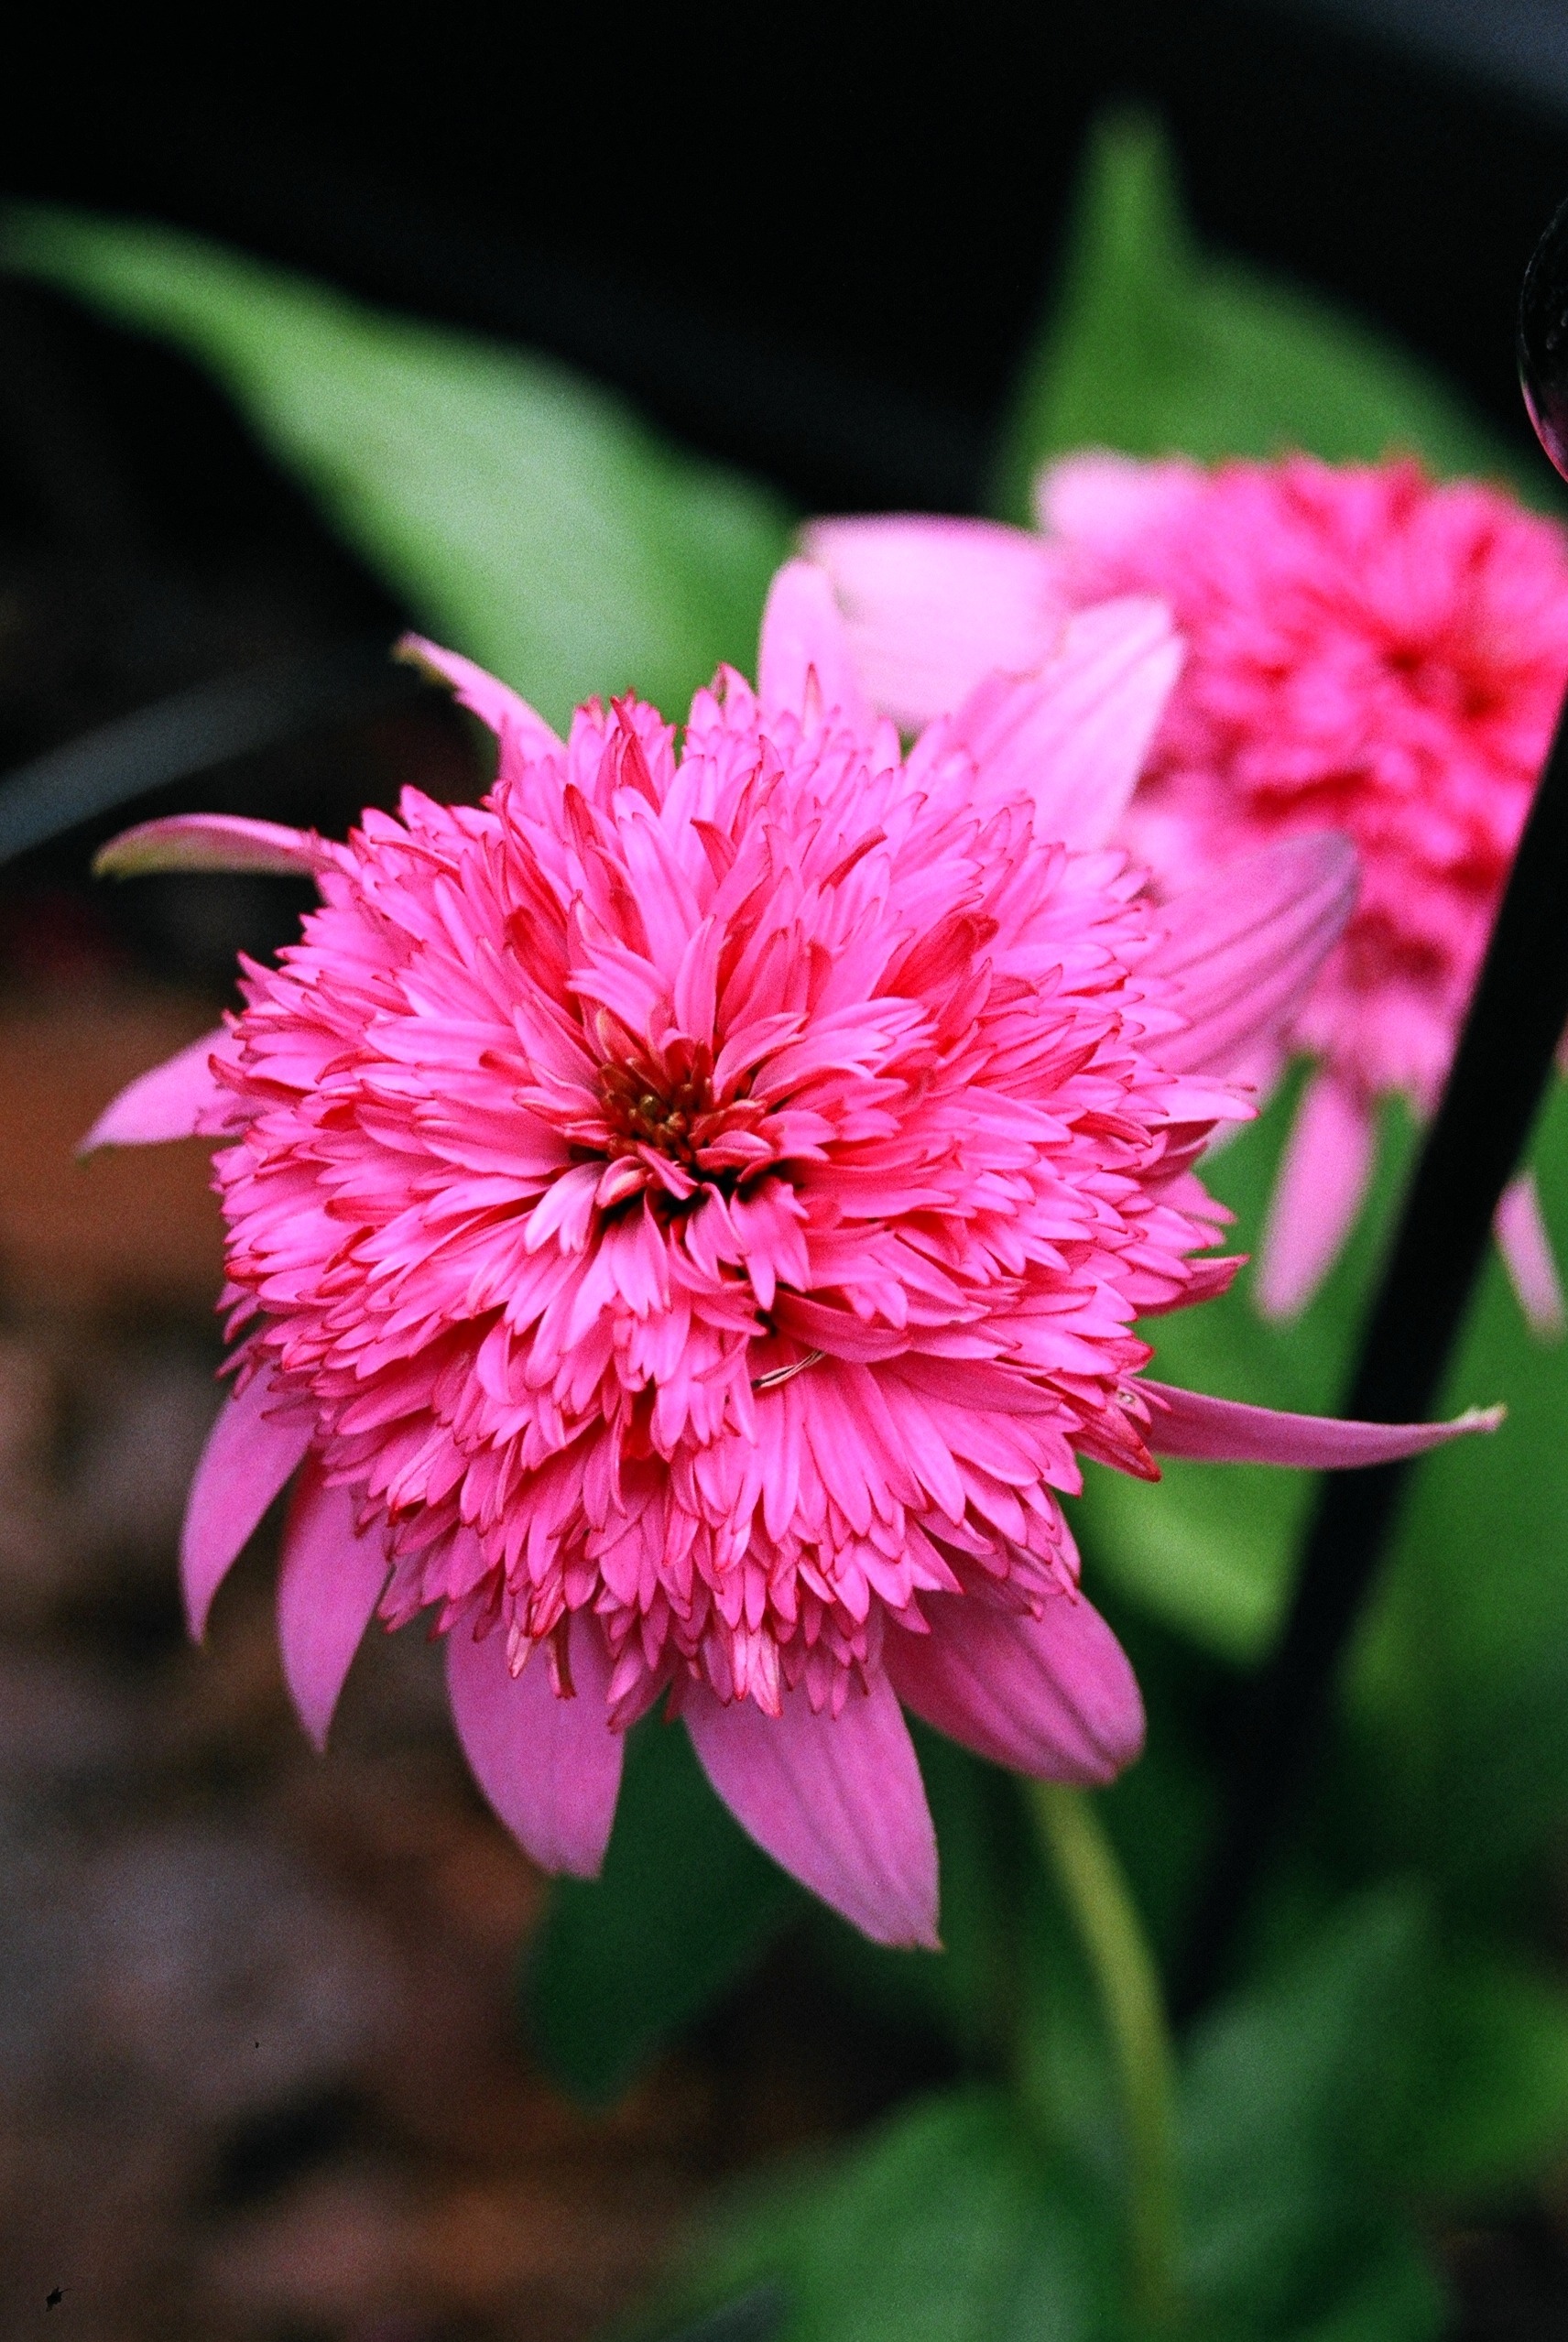
nature, blossom, plant, flower, petal, botany, garden, pink, flora, flowers, dianthus, macro photography, flowering plant, daisy family, annual plant, plant stem, land plant